Maryana Spivak

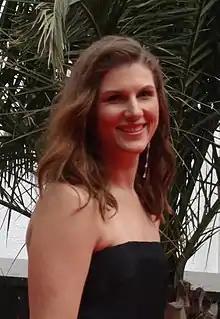
Maryana Spivak at the opening ceremony of the 28th Kinotavr Open Russian Film Festival in Sochi, 2017.

Maryana Timofeevna Spivak (born 23 March 1985) is a Russian film and television actress known for the 2017 film "Loveless".